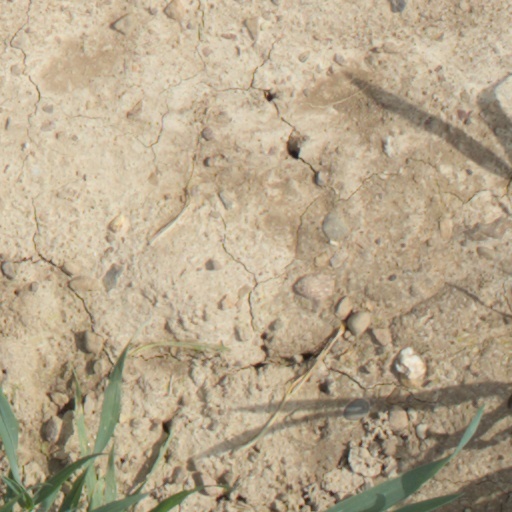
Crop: wheat